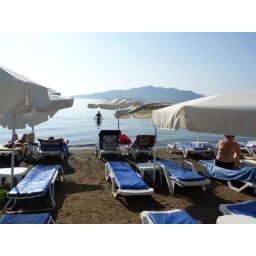
Imagine my astonishment when only in picture already beeing in Moscow I realised that chosen beach chair with my own initials))